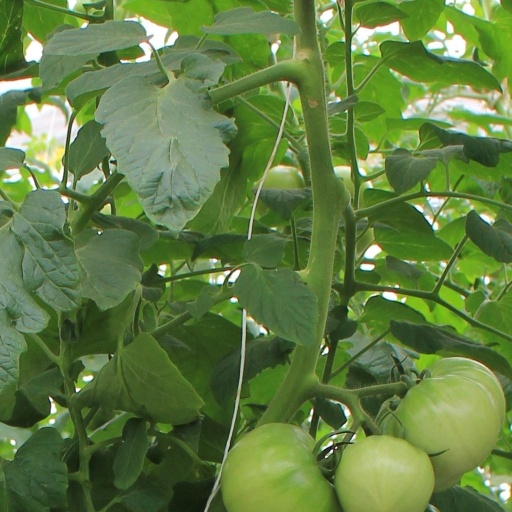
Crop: tomato